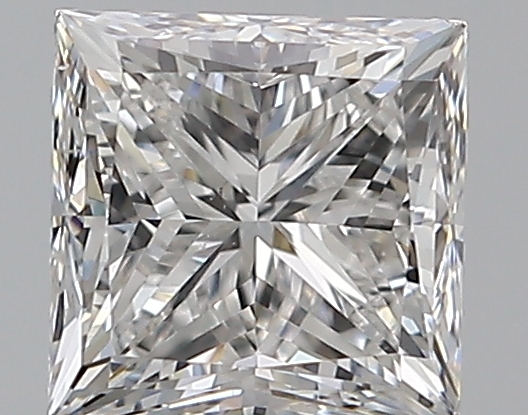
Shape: princess
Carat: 0.7
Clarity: VS2
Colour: E
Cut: VG
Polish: EX
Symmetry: GD
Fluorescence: N
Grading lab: GIA
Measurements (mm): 4.72 x 4.69 x 3.49